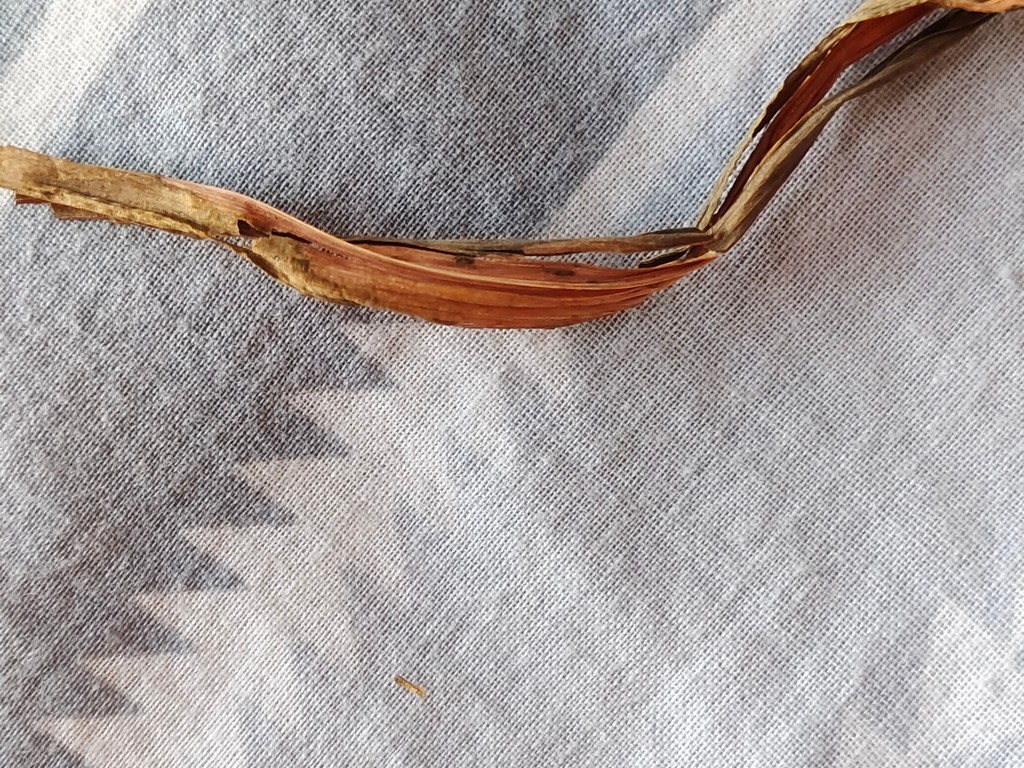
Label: Dried